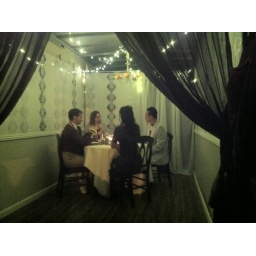
San Francisco Night Market: Restaurant in a box truck